Bror Geijer Göthe

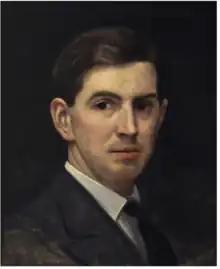
Göthe in 1940

Bror Geijer Göthe (1892–1949) was a Swedish artist, painter and textile artist who revived late medieval methods.